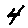
Label: 4